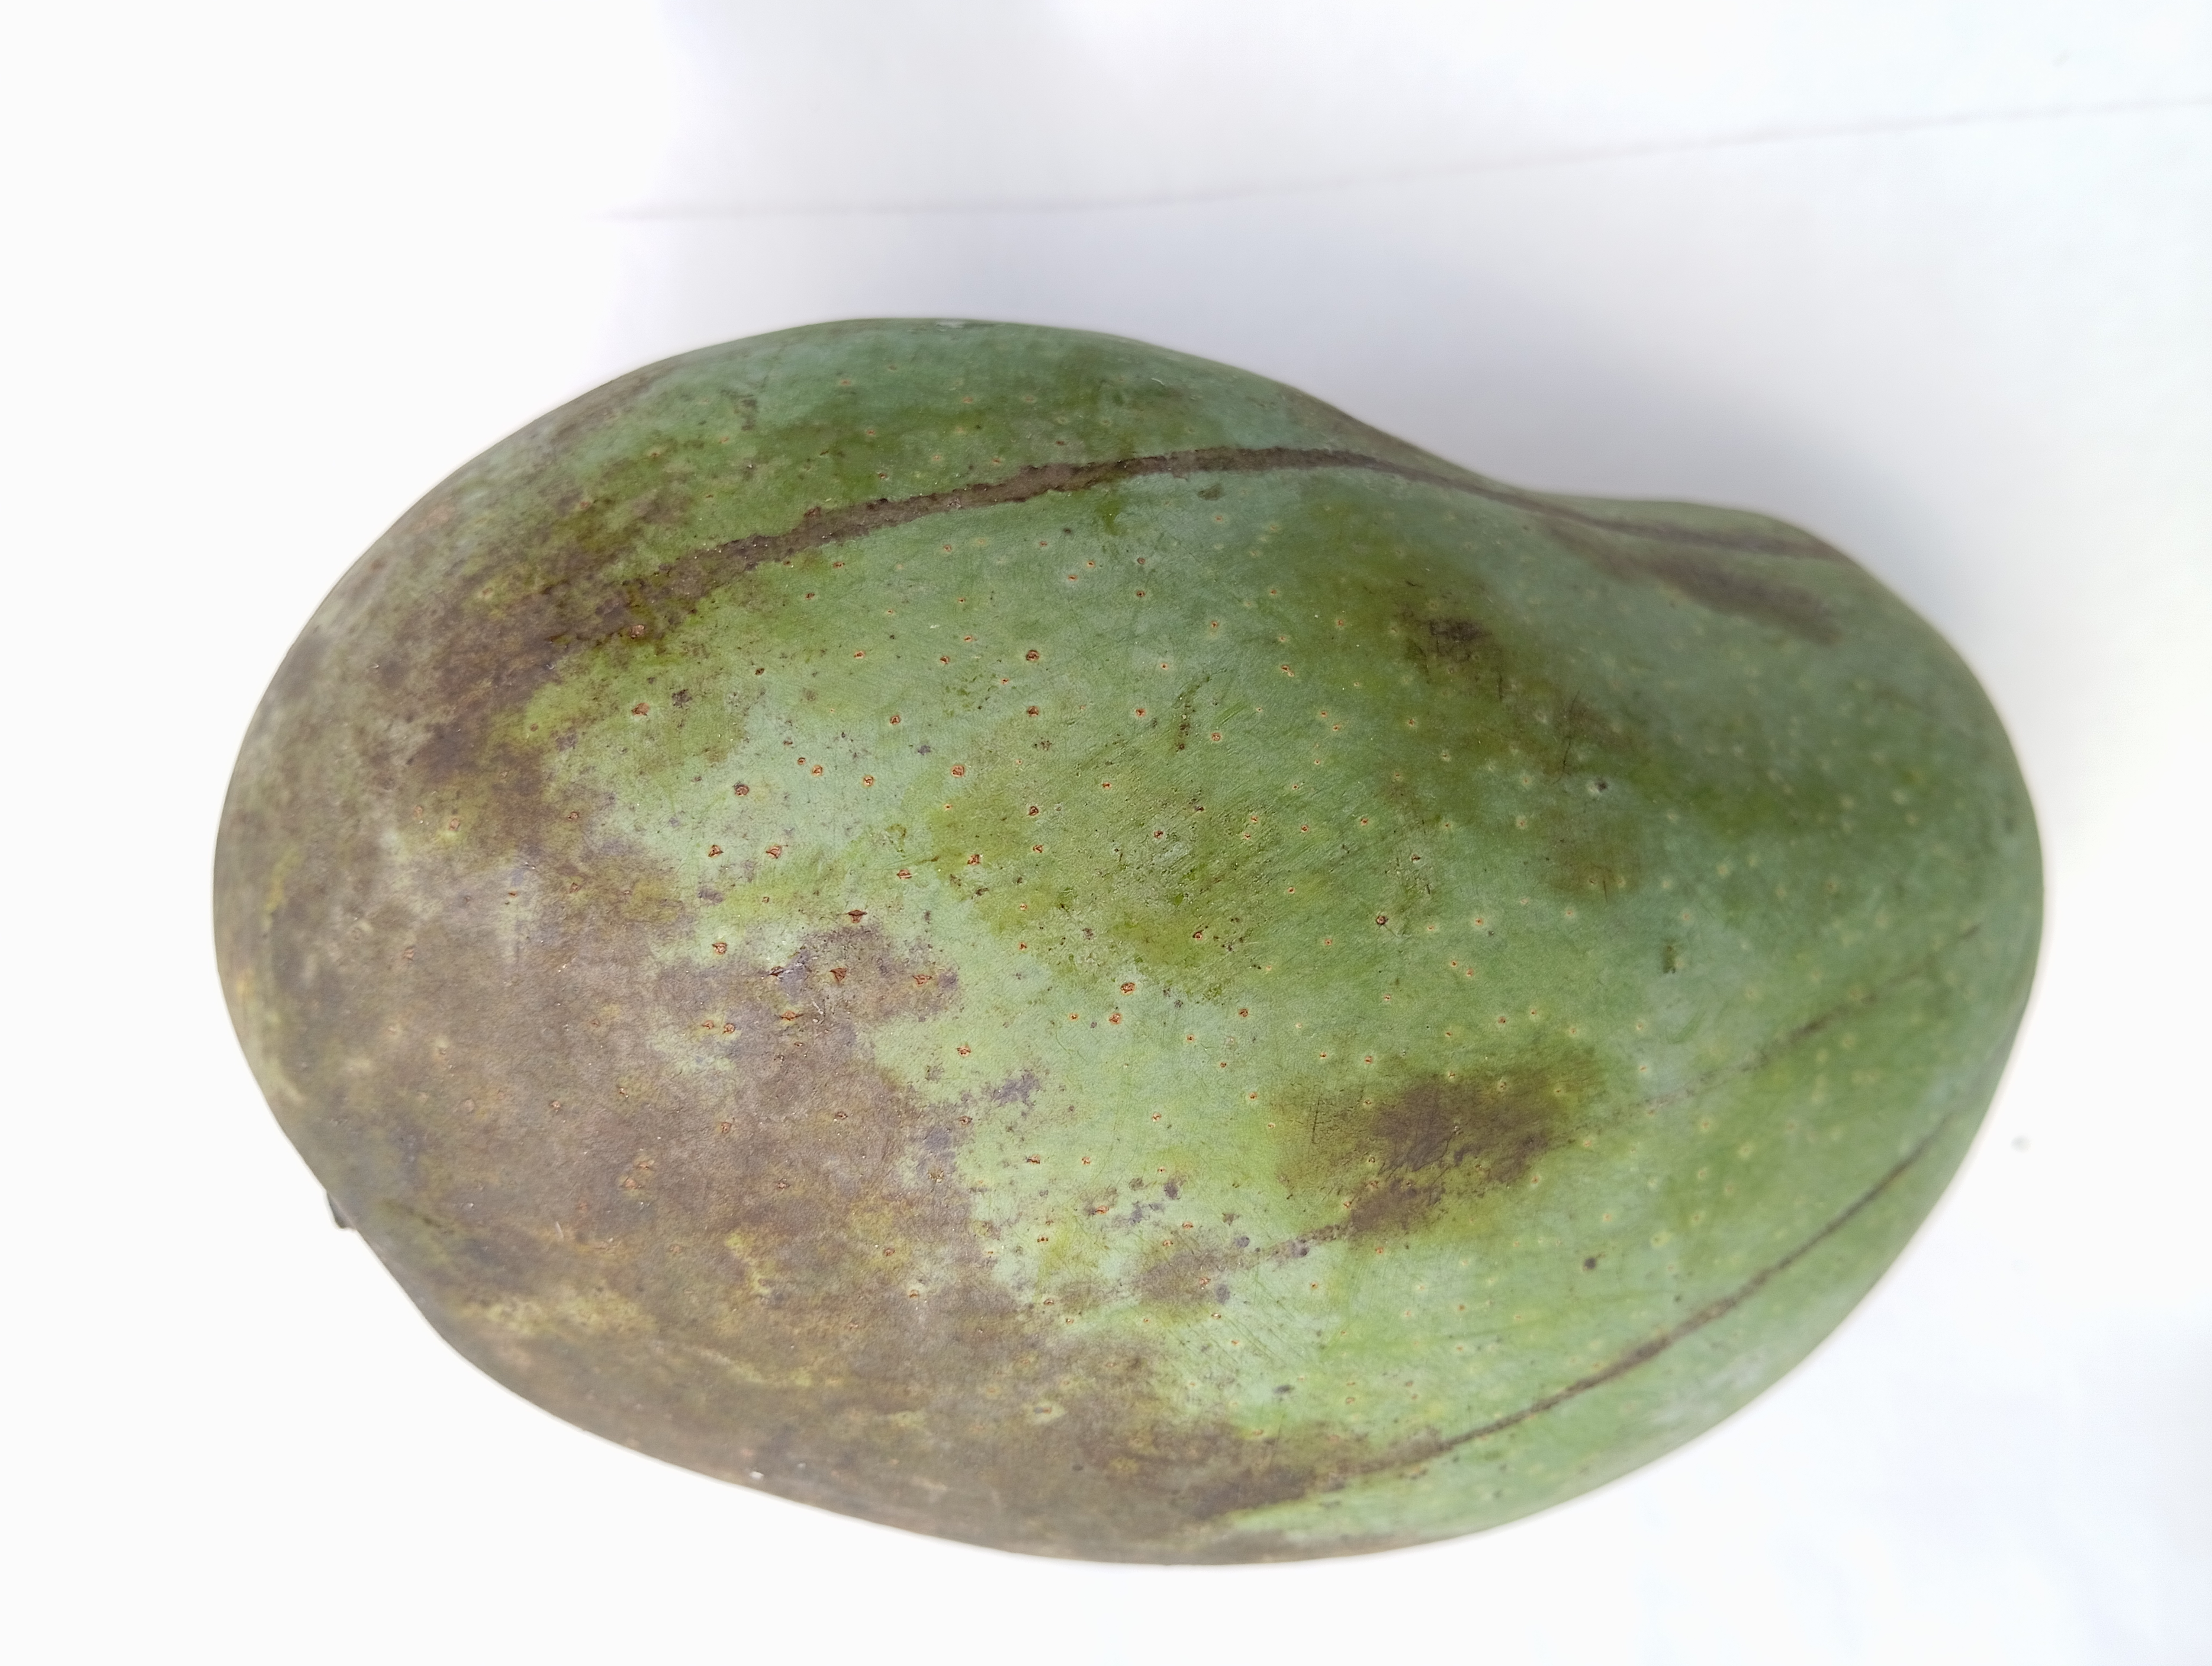
Mango variety: Fazli